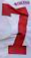
Number: 7